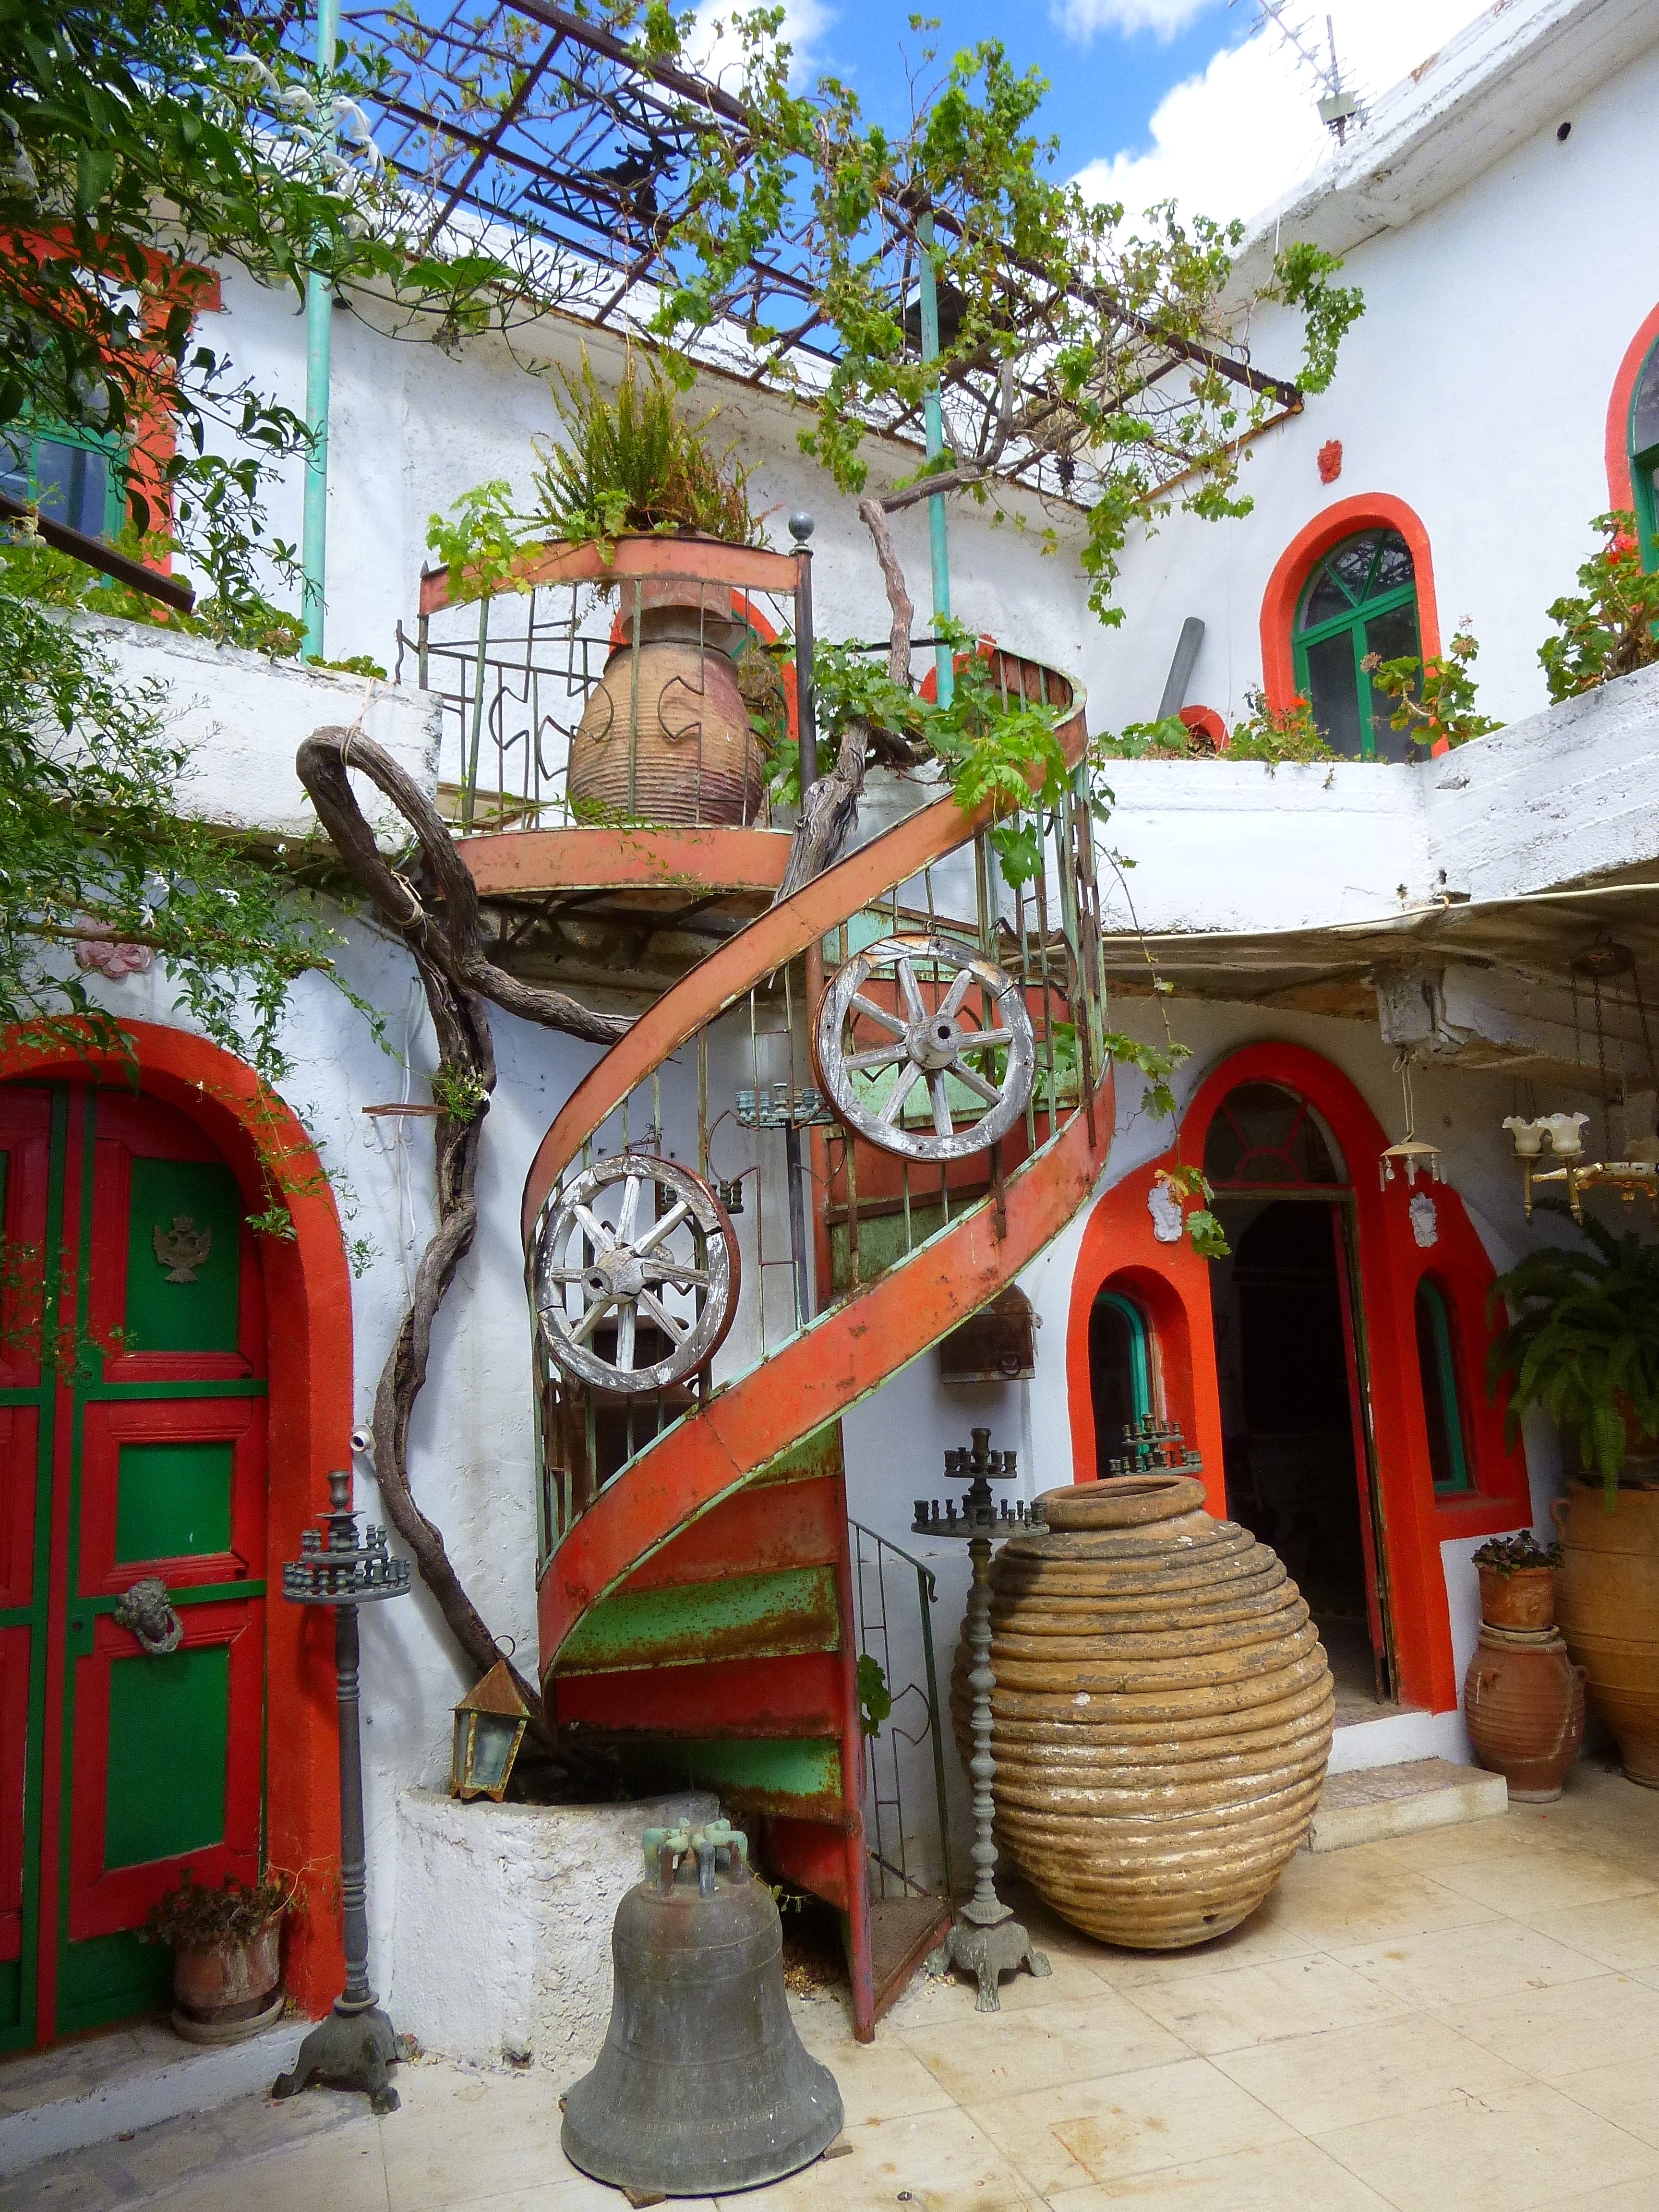
town, bell, museum, ceramic, spiral staircase, place of worship, temple, shrine, crete